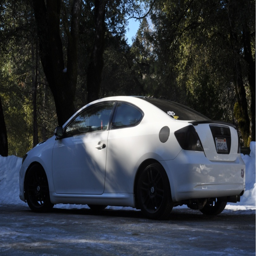
view this image of automobile model